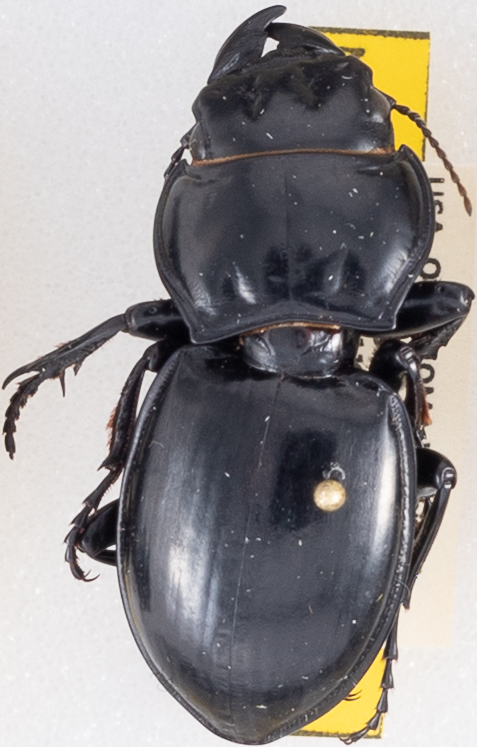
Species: Pasimachus californicus
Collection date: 2019-10-02
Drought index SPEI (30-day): -0.54
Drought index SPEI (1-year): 2.09
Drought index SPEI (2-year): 1.13